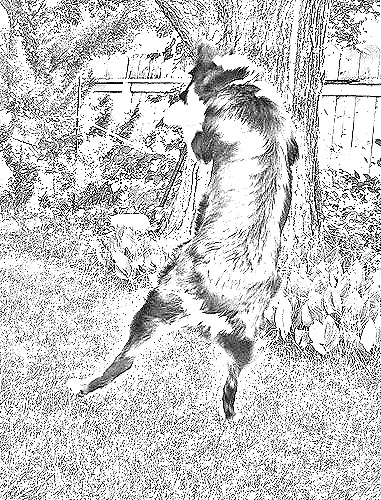
Portrait style: Sketch Portrait